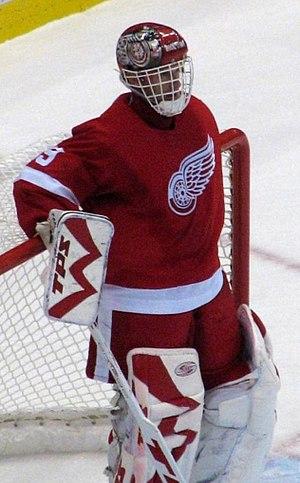
Le casque de hockey est un casque destiné à la pratique du hockey sur glace, servant à protéger la tête, les oreilles, le visage et une partie de la nuque.
L’équipe de République tchèque de hockey sur glace - en tchèque Česká hokejová reprezentace - représente la sélection des meilleurs joueurs tchèques de hockey sur glace lors des compétitions internationales. En 2018, elle est classée à la 6ᵉ position du classement de la Fédération internationale de hockey sur glace et est régie par la Český svaz ledního hokeje, fédération tchèque de hockey.
Les Red Wings de Détroit sont une franchise professionnelle de hockey sur glace des États-Unis. Ils évoluent dans le championnat principal d'Amérique du Nord : la Ligue nationale de hockey. Les Red Wings – littéralement en français les « Ailes Rouges » – font partie de l'Association de l'Est dans la Division Atlantique.
Le trophée Vézina est un trophée de hockey sur glace, remis annuellement au gardien de but jugé le meilleur de la saison régulière dans la Ligue nationale de hockey.